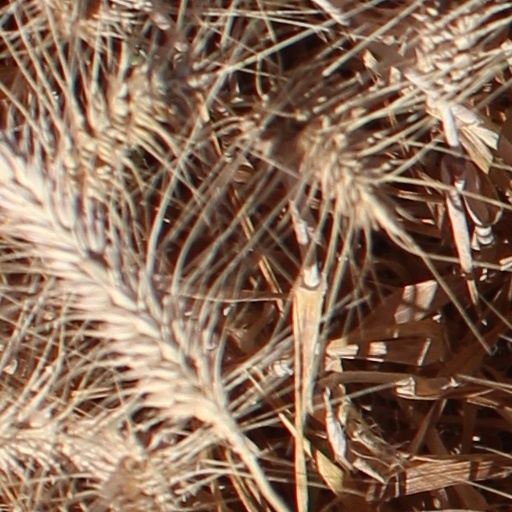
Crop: wheat